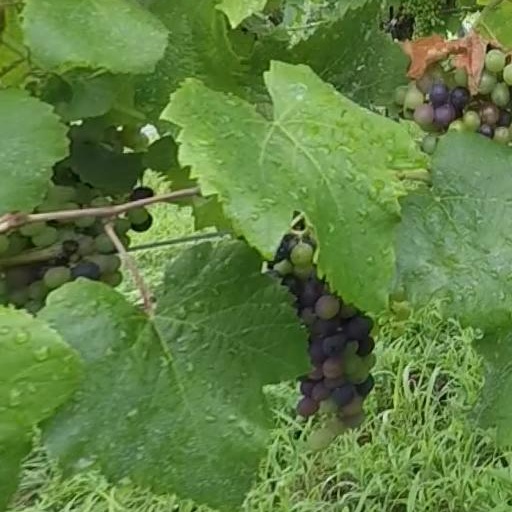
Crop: grape